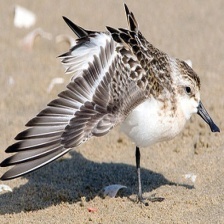
Species: SPOON BILED SANDPIPER
Scientific name: CALIDRIS PYGMAEA
ImageNet parent category: red-backed_sandpiper